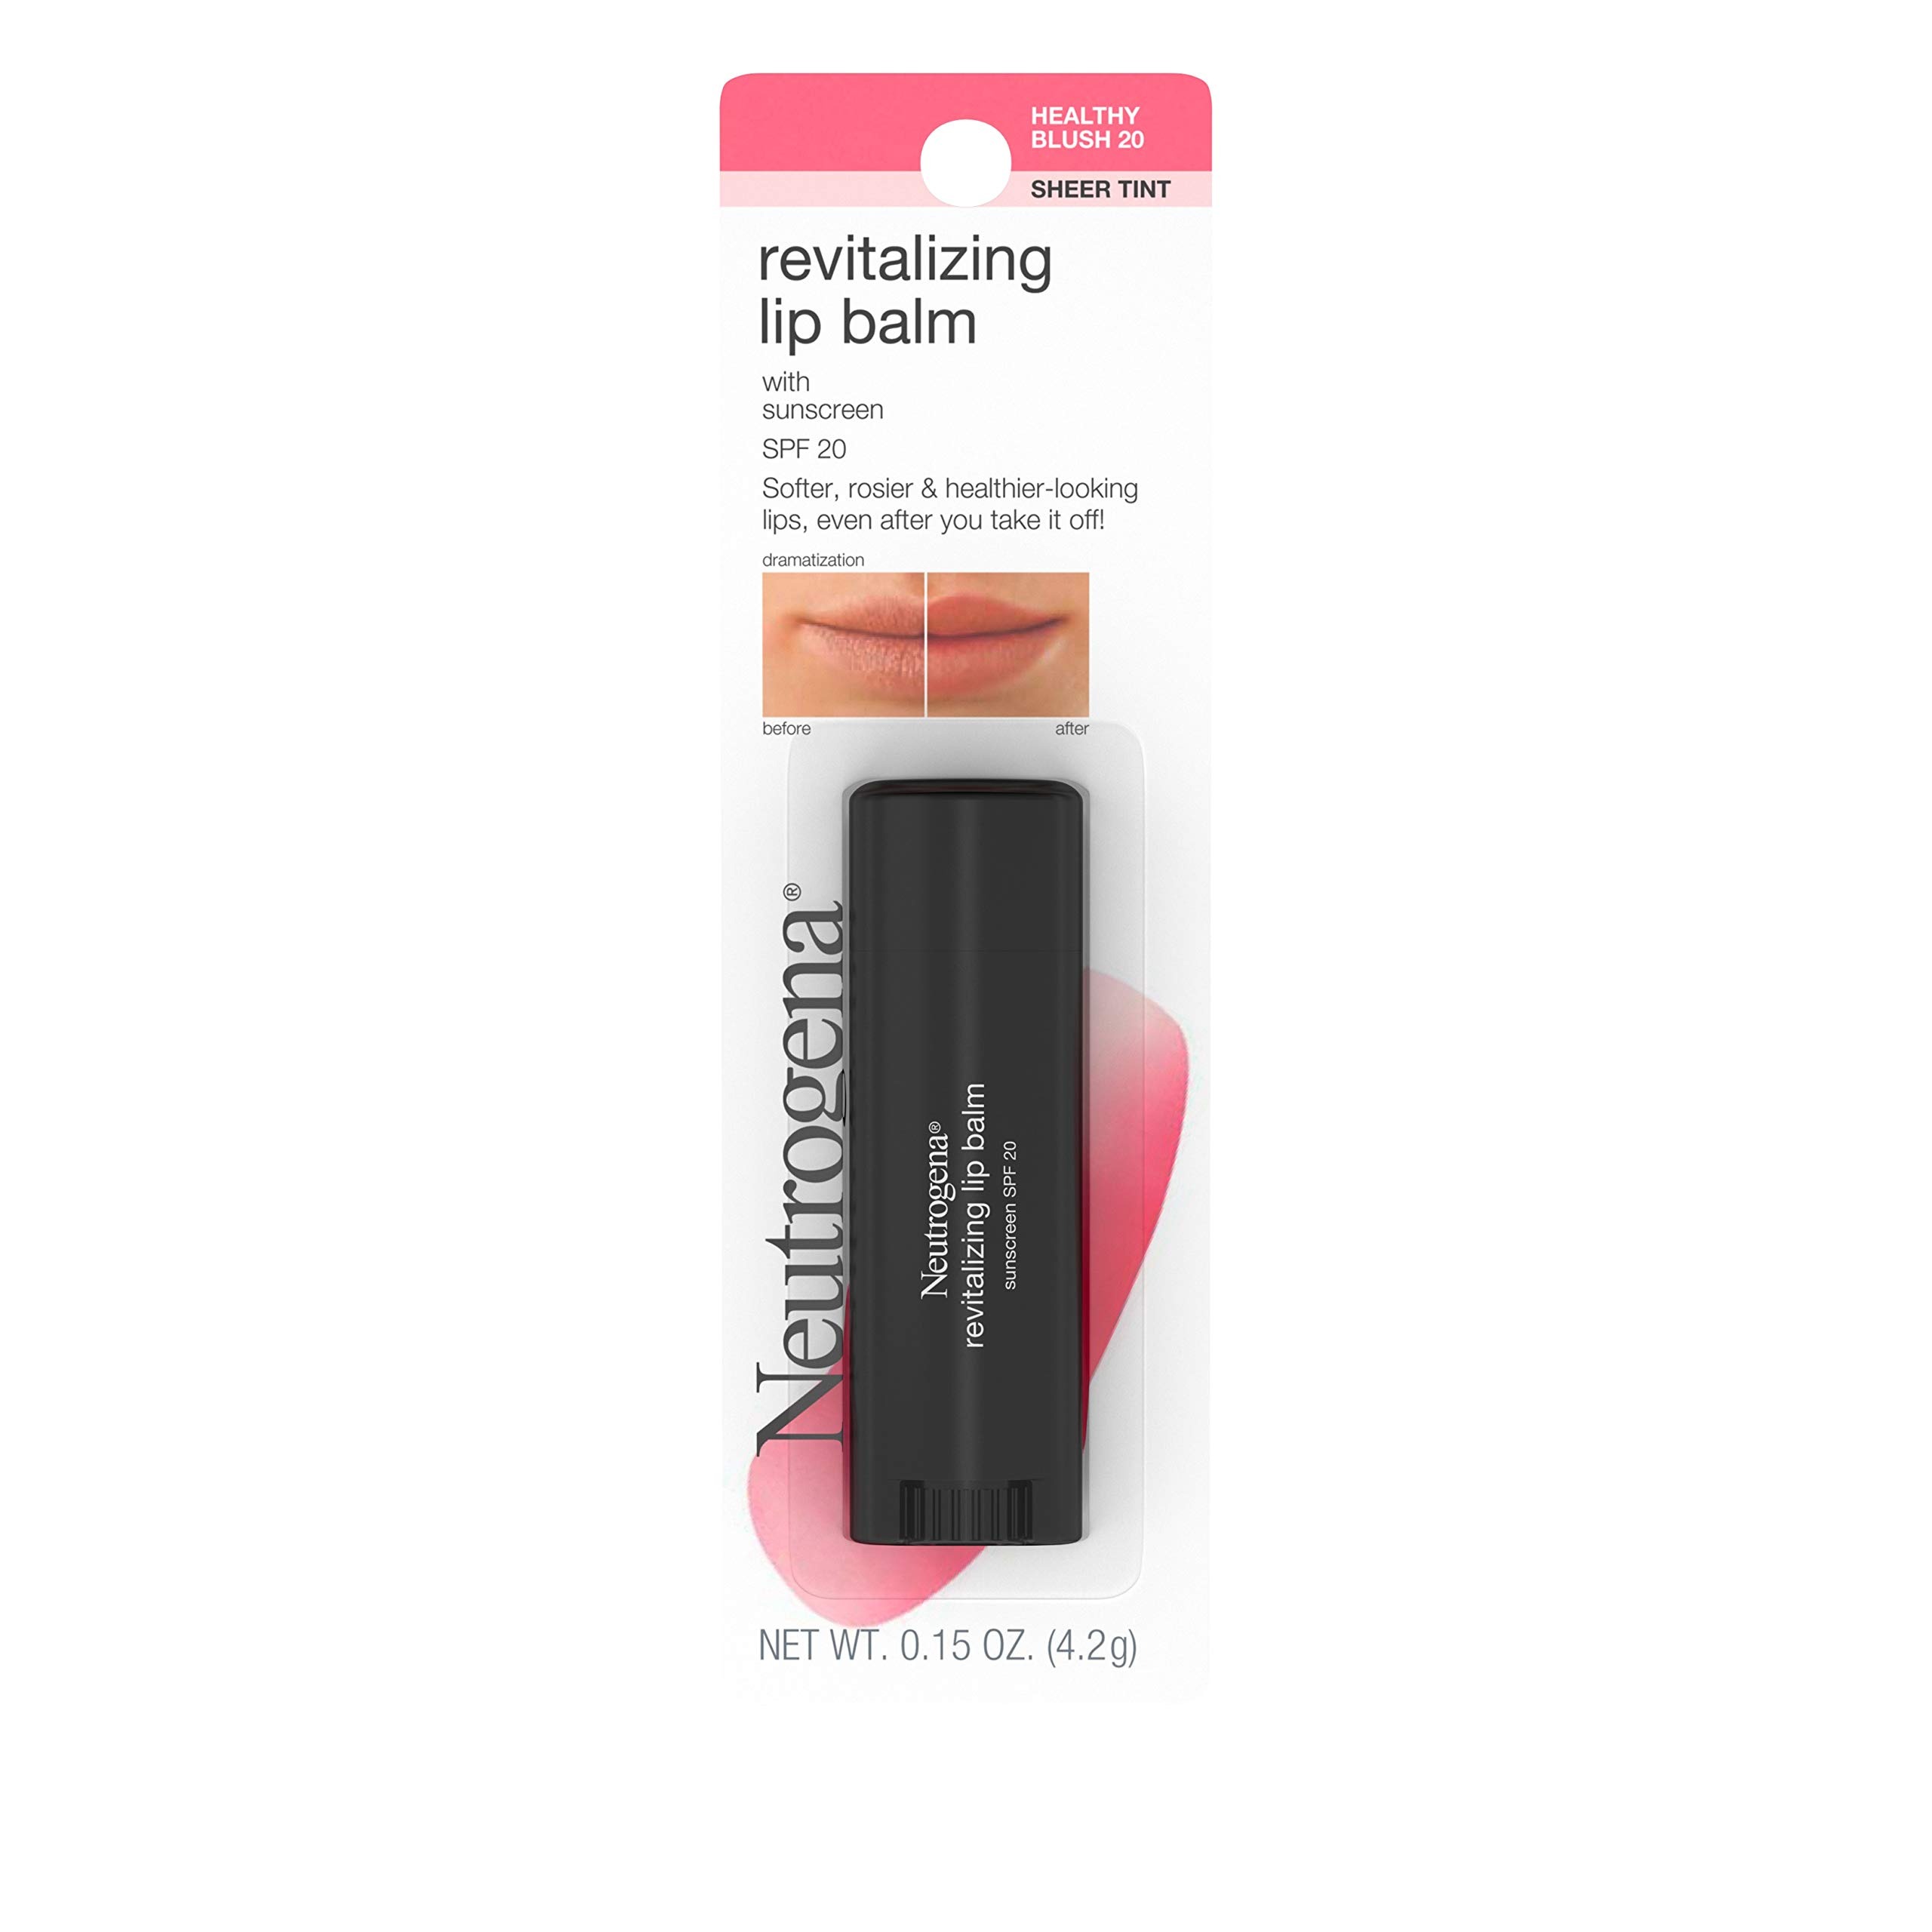
Item Name: Neutrogena Revitalizing and Moisturizing Tinted Lip Balm with Sun Protective Broad Spectrum SPF 20 Sunscreen, Lip Soothing Balm with a Sheer Tint in Color Healthy Blush 20, .15 oz
Bullet Point 1: .15 ounces of lip moisturizing Neutrogena Revitalizing Tinted Lip Balm with SPF 20 Sunscreen to help protect against sunburn and leave lips looking fuller and feeling more defined
Bullet Point 2: This restorative moisturizing lip balm helps improve the texture of lips after just one week of use and helps bring out the natural hue of lips while adding a light tint of color
Bullet Point 3: The sun protective balm is also made with a broad spectrum SPF 20 sunscreen to protect against sunburn and UV rays, providing optimal lip care
Bullet Point 4: Formulated with Ion2Complex, which adds moisture and helps leave lips softer, rosier, and healthier looking
Bullet Point 5: Available in several lightly tinted shades, use this hydrating lip balm with Neutrogena MoistureShine Tinted Lip Soother Gloss to boost your look and add a bit of shine
Value: 0.15
Unit: Ounce

Price: 8.29